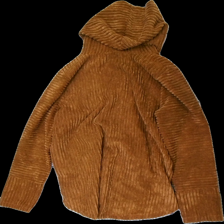
View: back
Type: Cardigan
Category: Ladies
Brand: Missing
Colors: Brown
Material: 100% polyester
Pattern: Striped
Cut: Regular
Size: XL
Season: All
Price range: <50
Recommended usage: Reuse